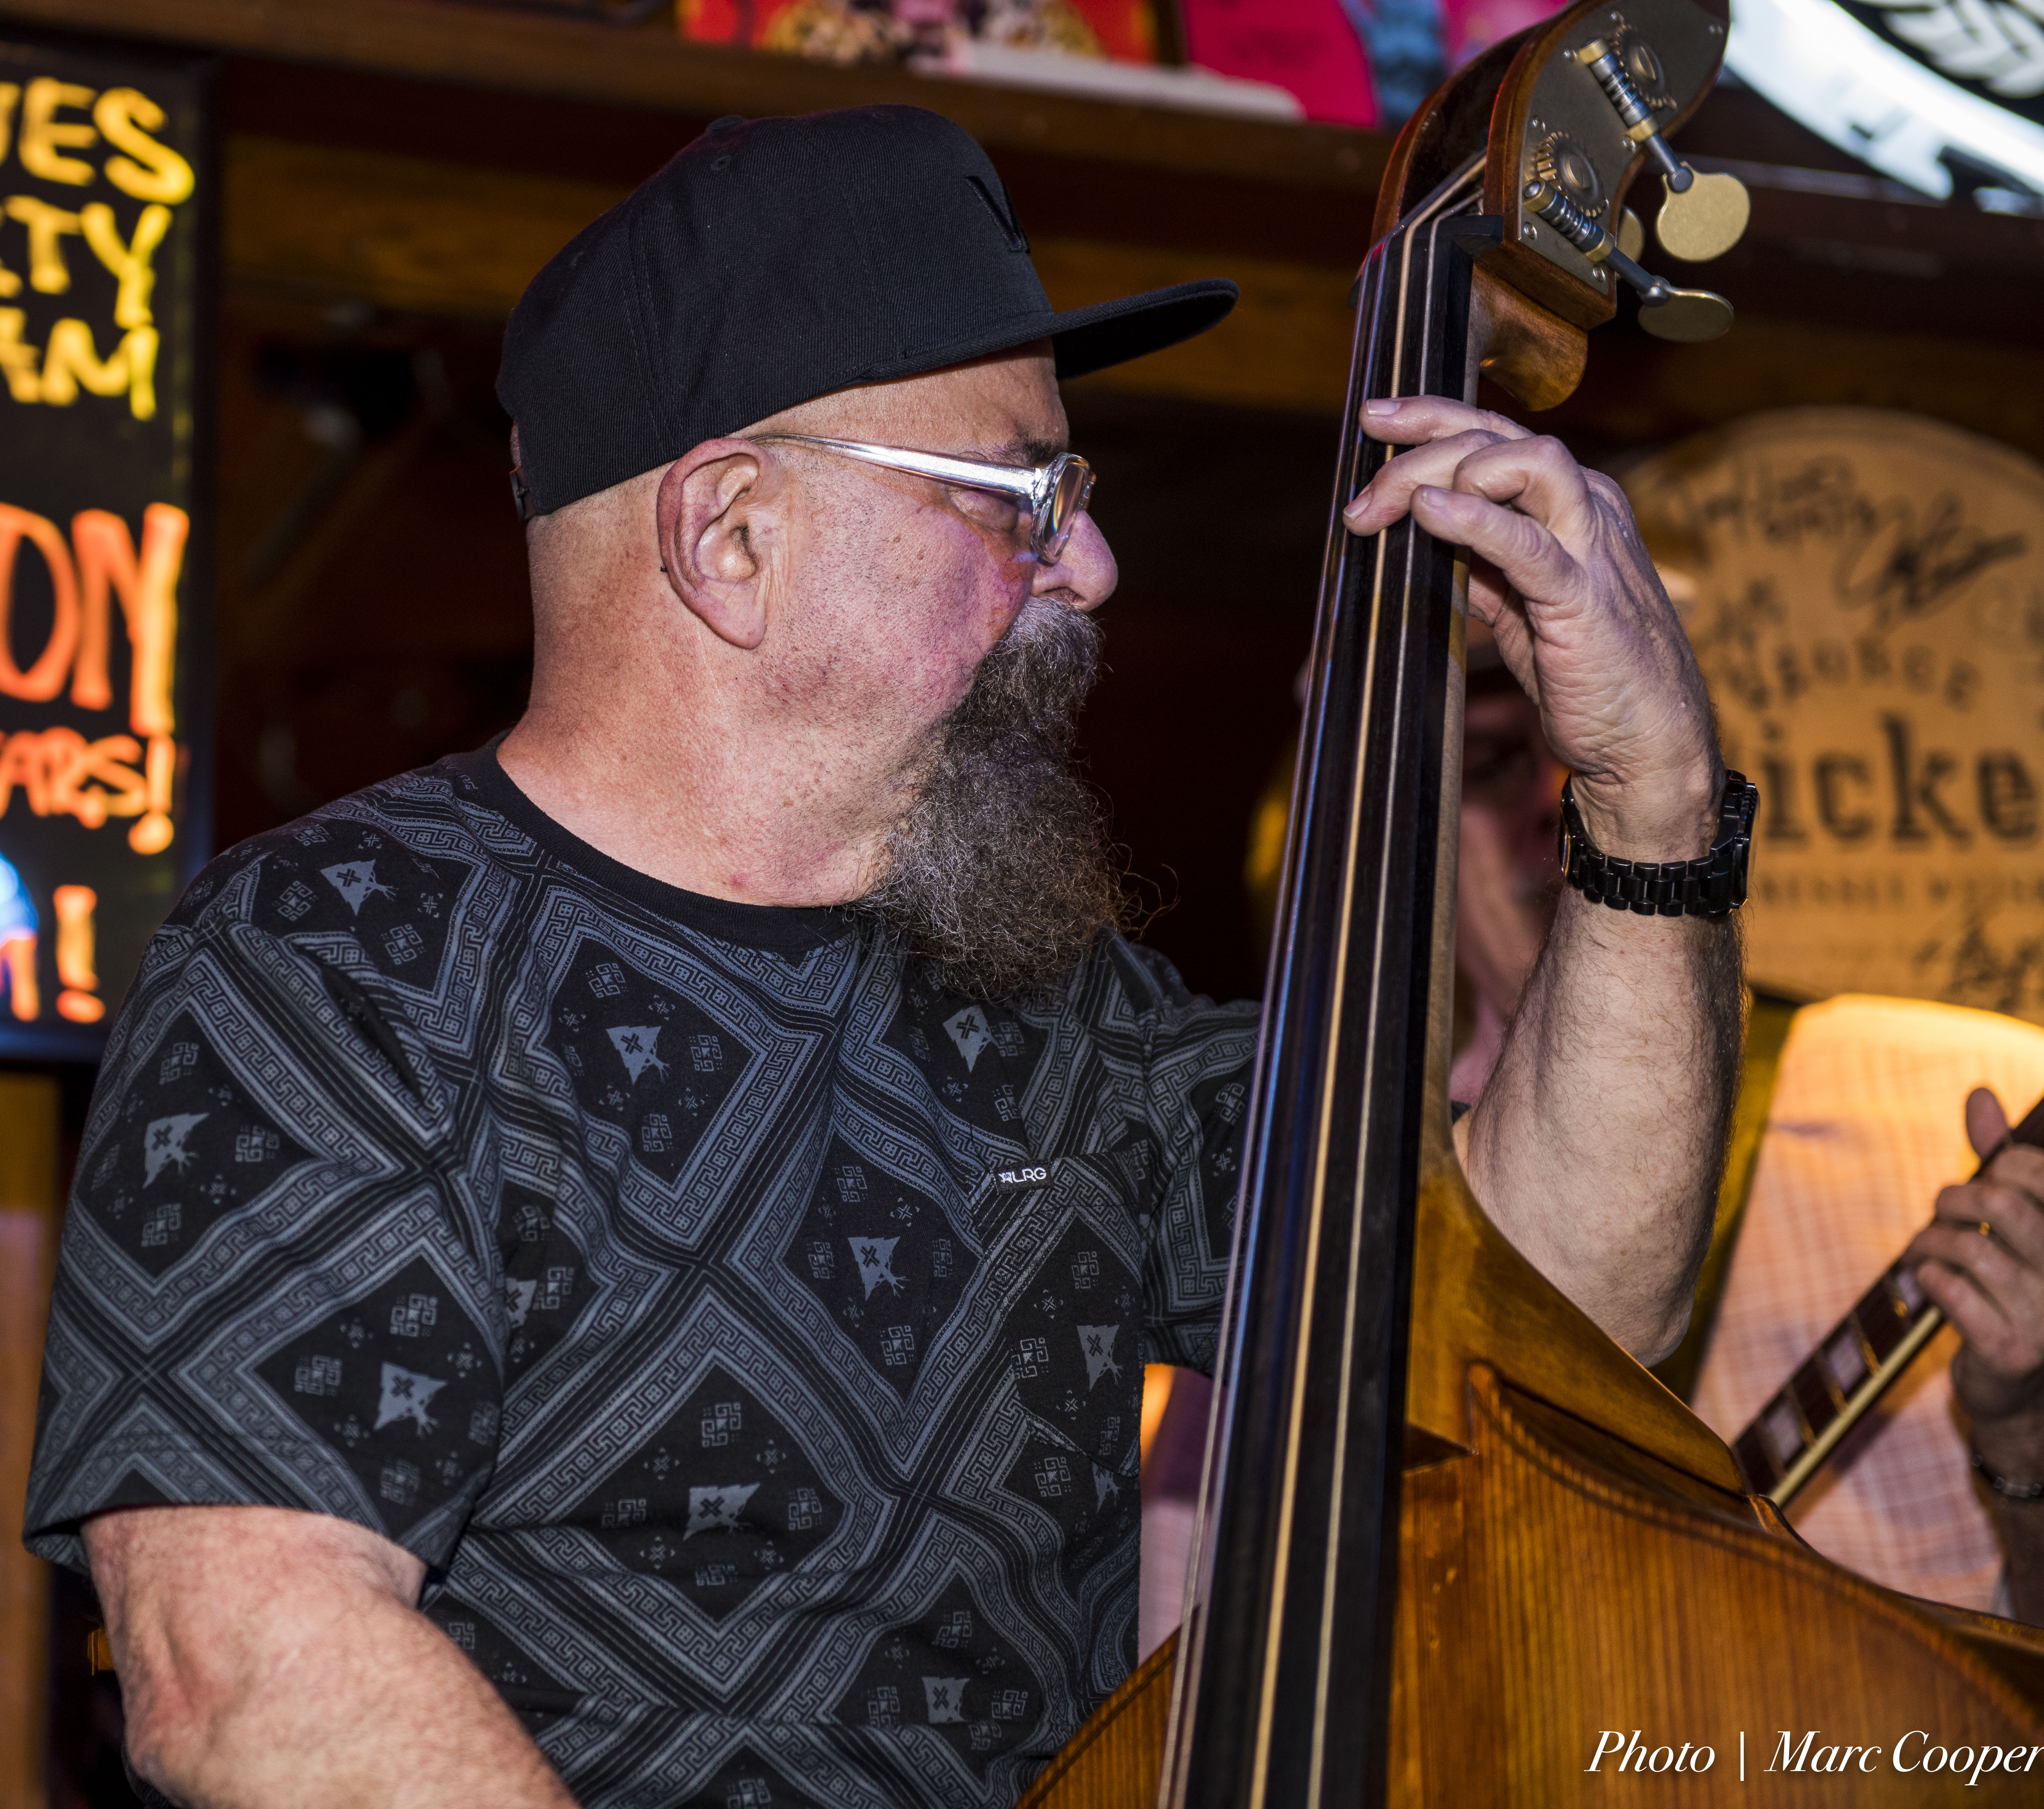
person, music, cool image, i